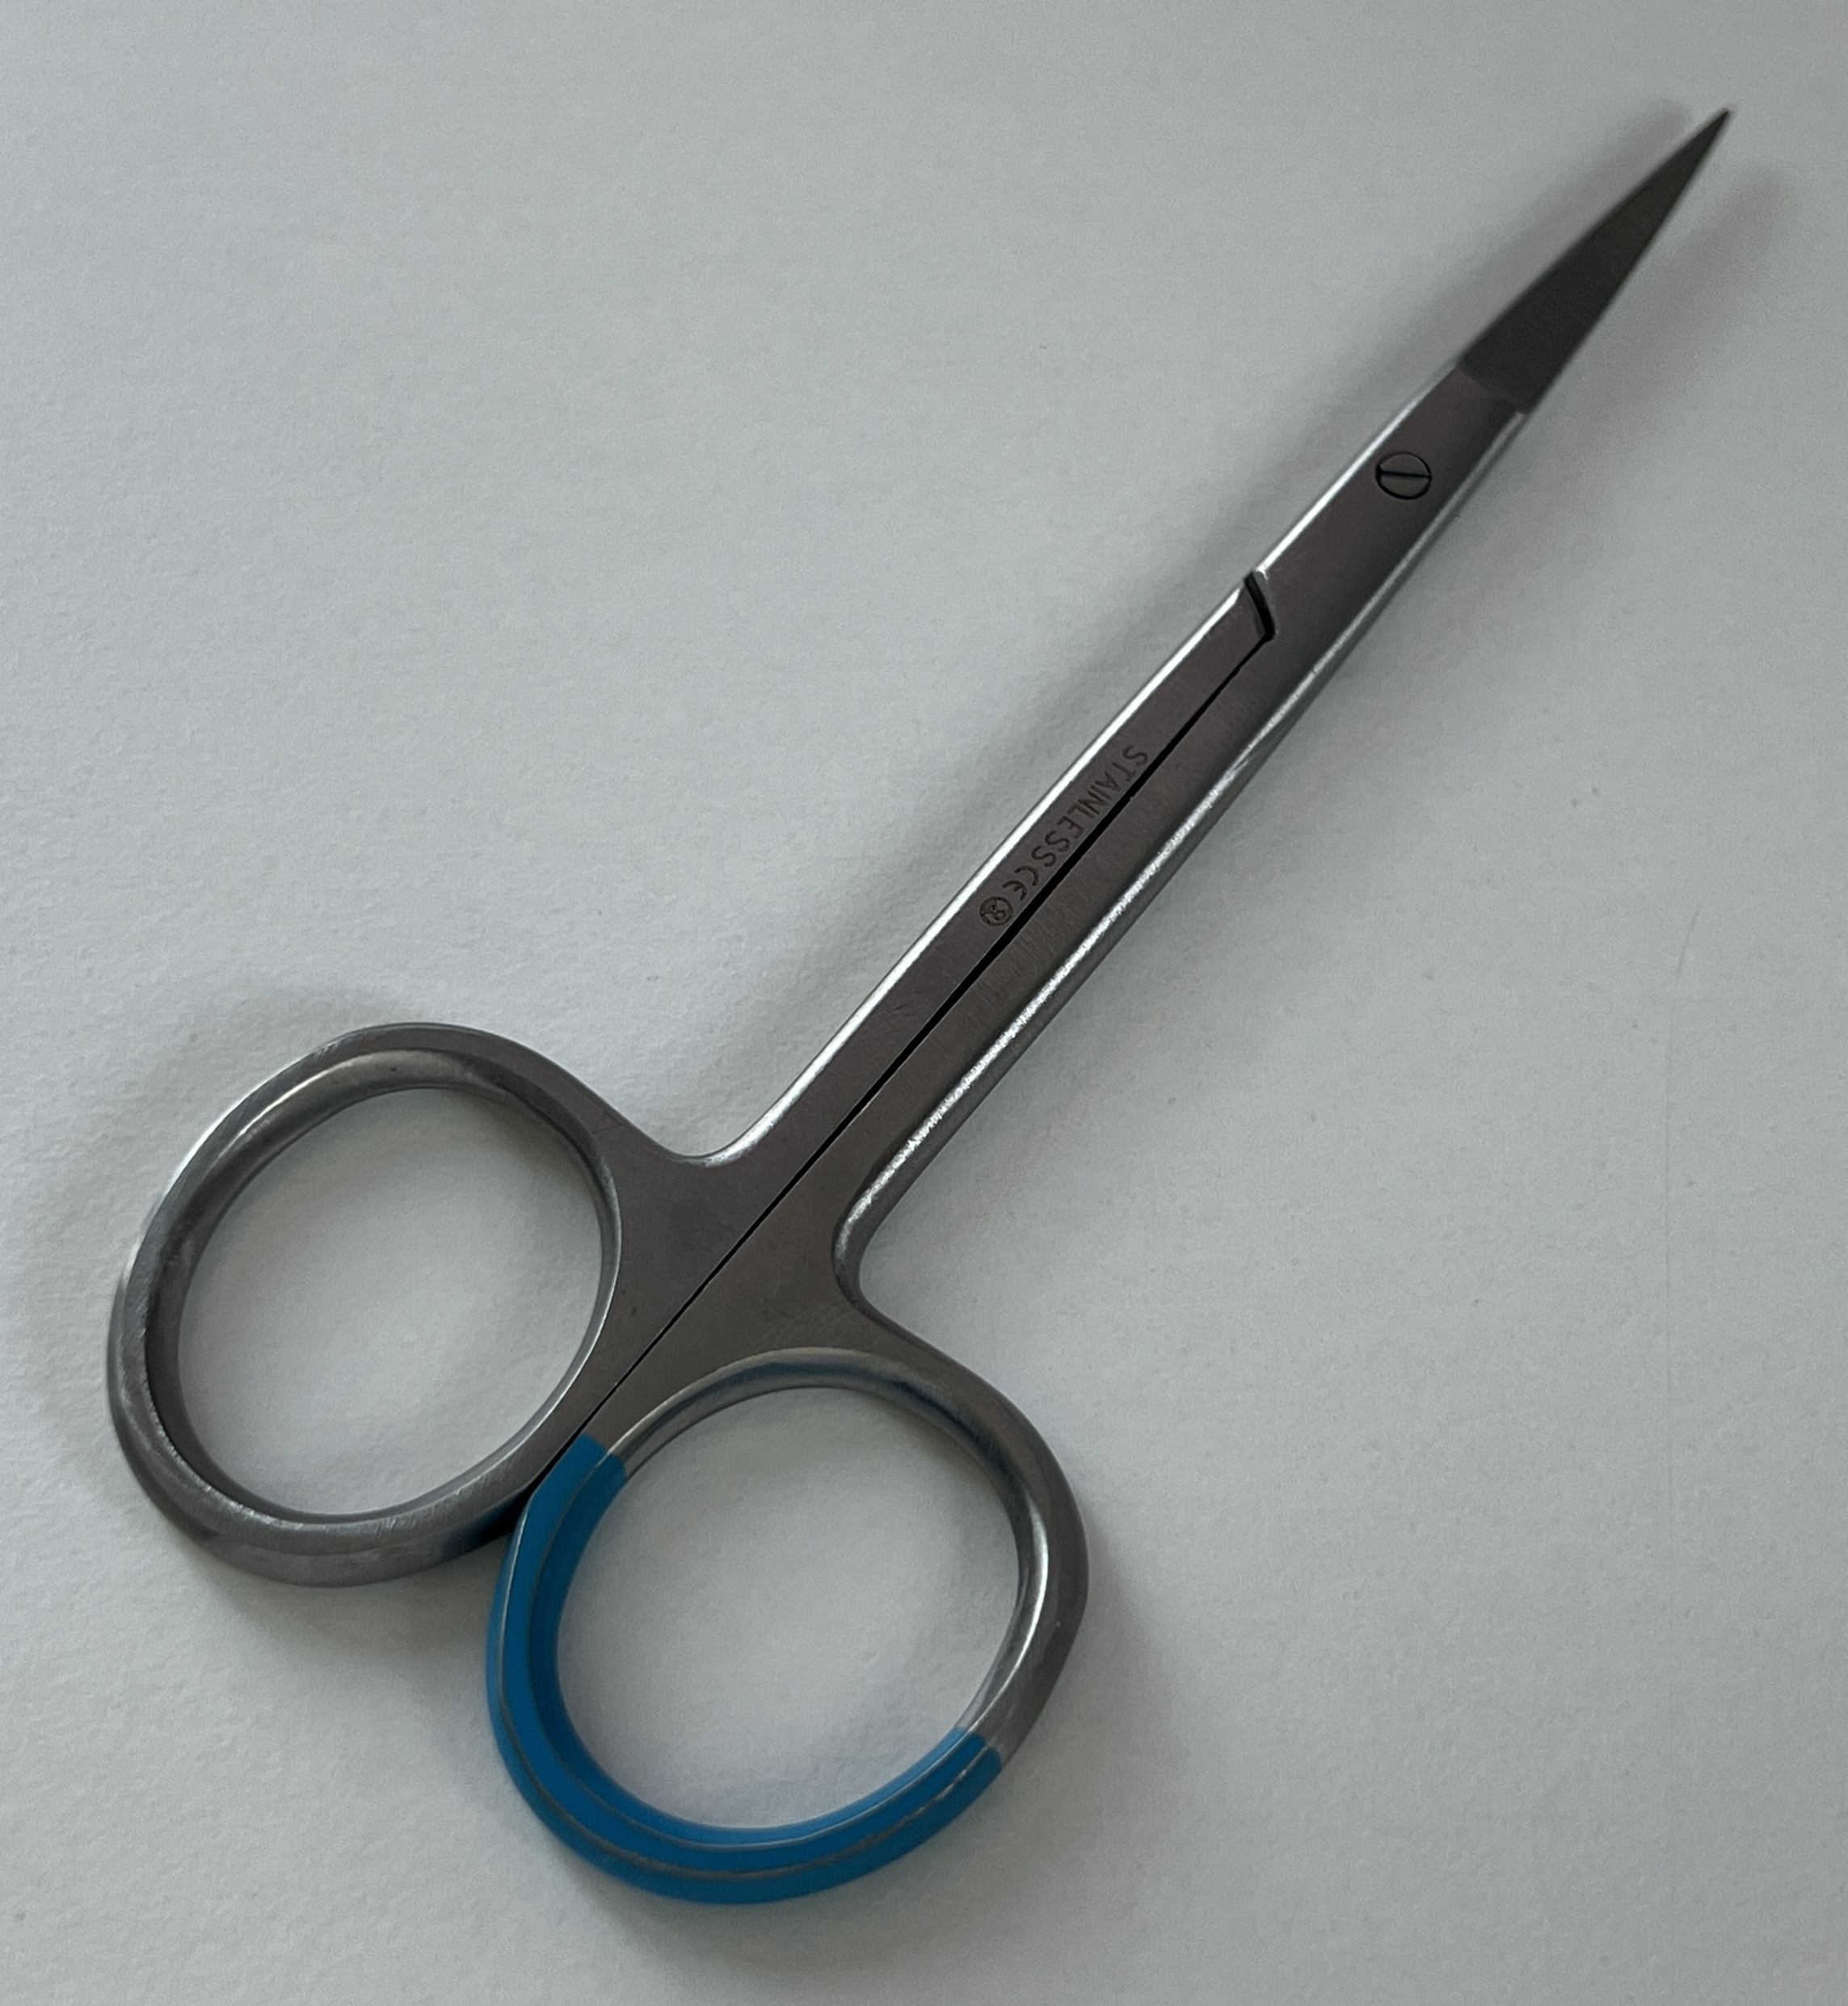
Hinged instrument state: closed